Kalighat painting

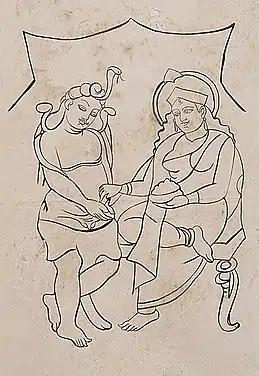
A painting in process: Annapurna dispensing food to Shiva.

Kalighat painting, Kalighat Patachitra, or Kalighat Pat (Bengali: "") is a style of Indian paintings which originated in the 19th century. It was first practiced by a group of specialized scroll painters known as the patuas in the vicinity of the Kalighat Kali Temple in Kolkata (formerly Calcutta), in the present Indian state of West Bengal. Composed of bold outlines, vibrant colour tones, and minimal background details, these paintings and drawings were done on both hand-made and machine manufactured paper. The paintings depicted mythological stories, figures of Hindu gods and goddesses, as well as scenes from everyday life and society, thereby recording a socio-cultural landscape which was undergoing a series of transitions during the 19th and early 20th century, when the Kalighat pat reached its pinnacle.